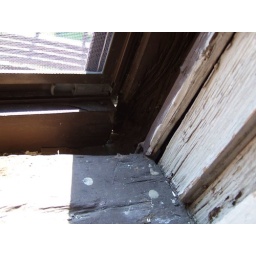
rotting/pealing window in office